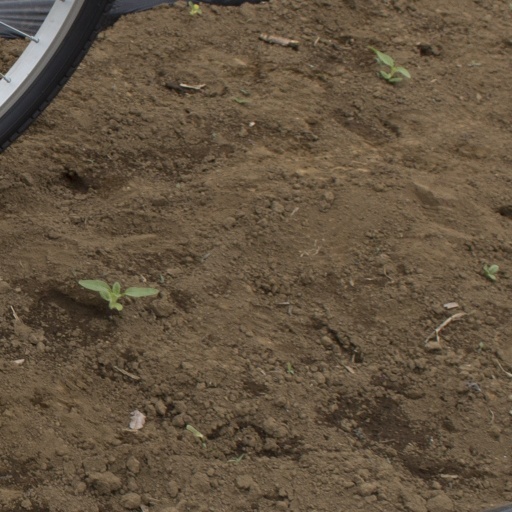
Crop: Jerusalem artichoke